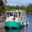
Label: ship